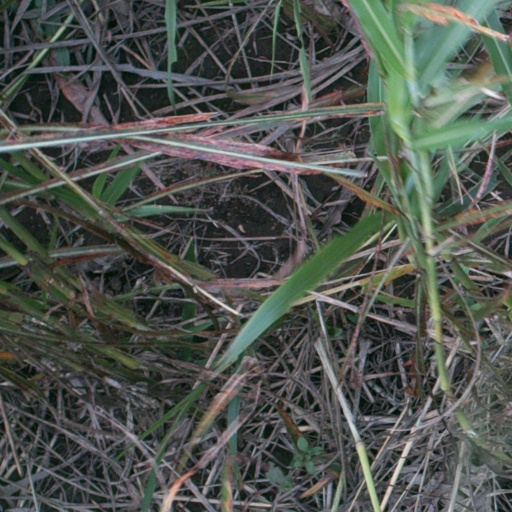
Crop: sorghum